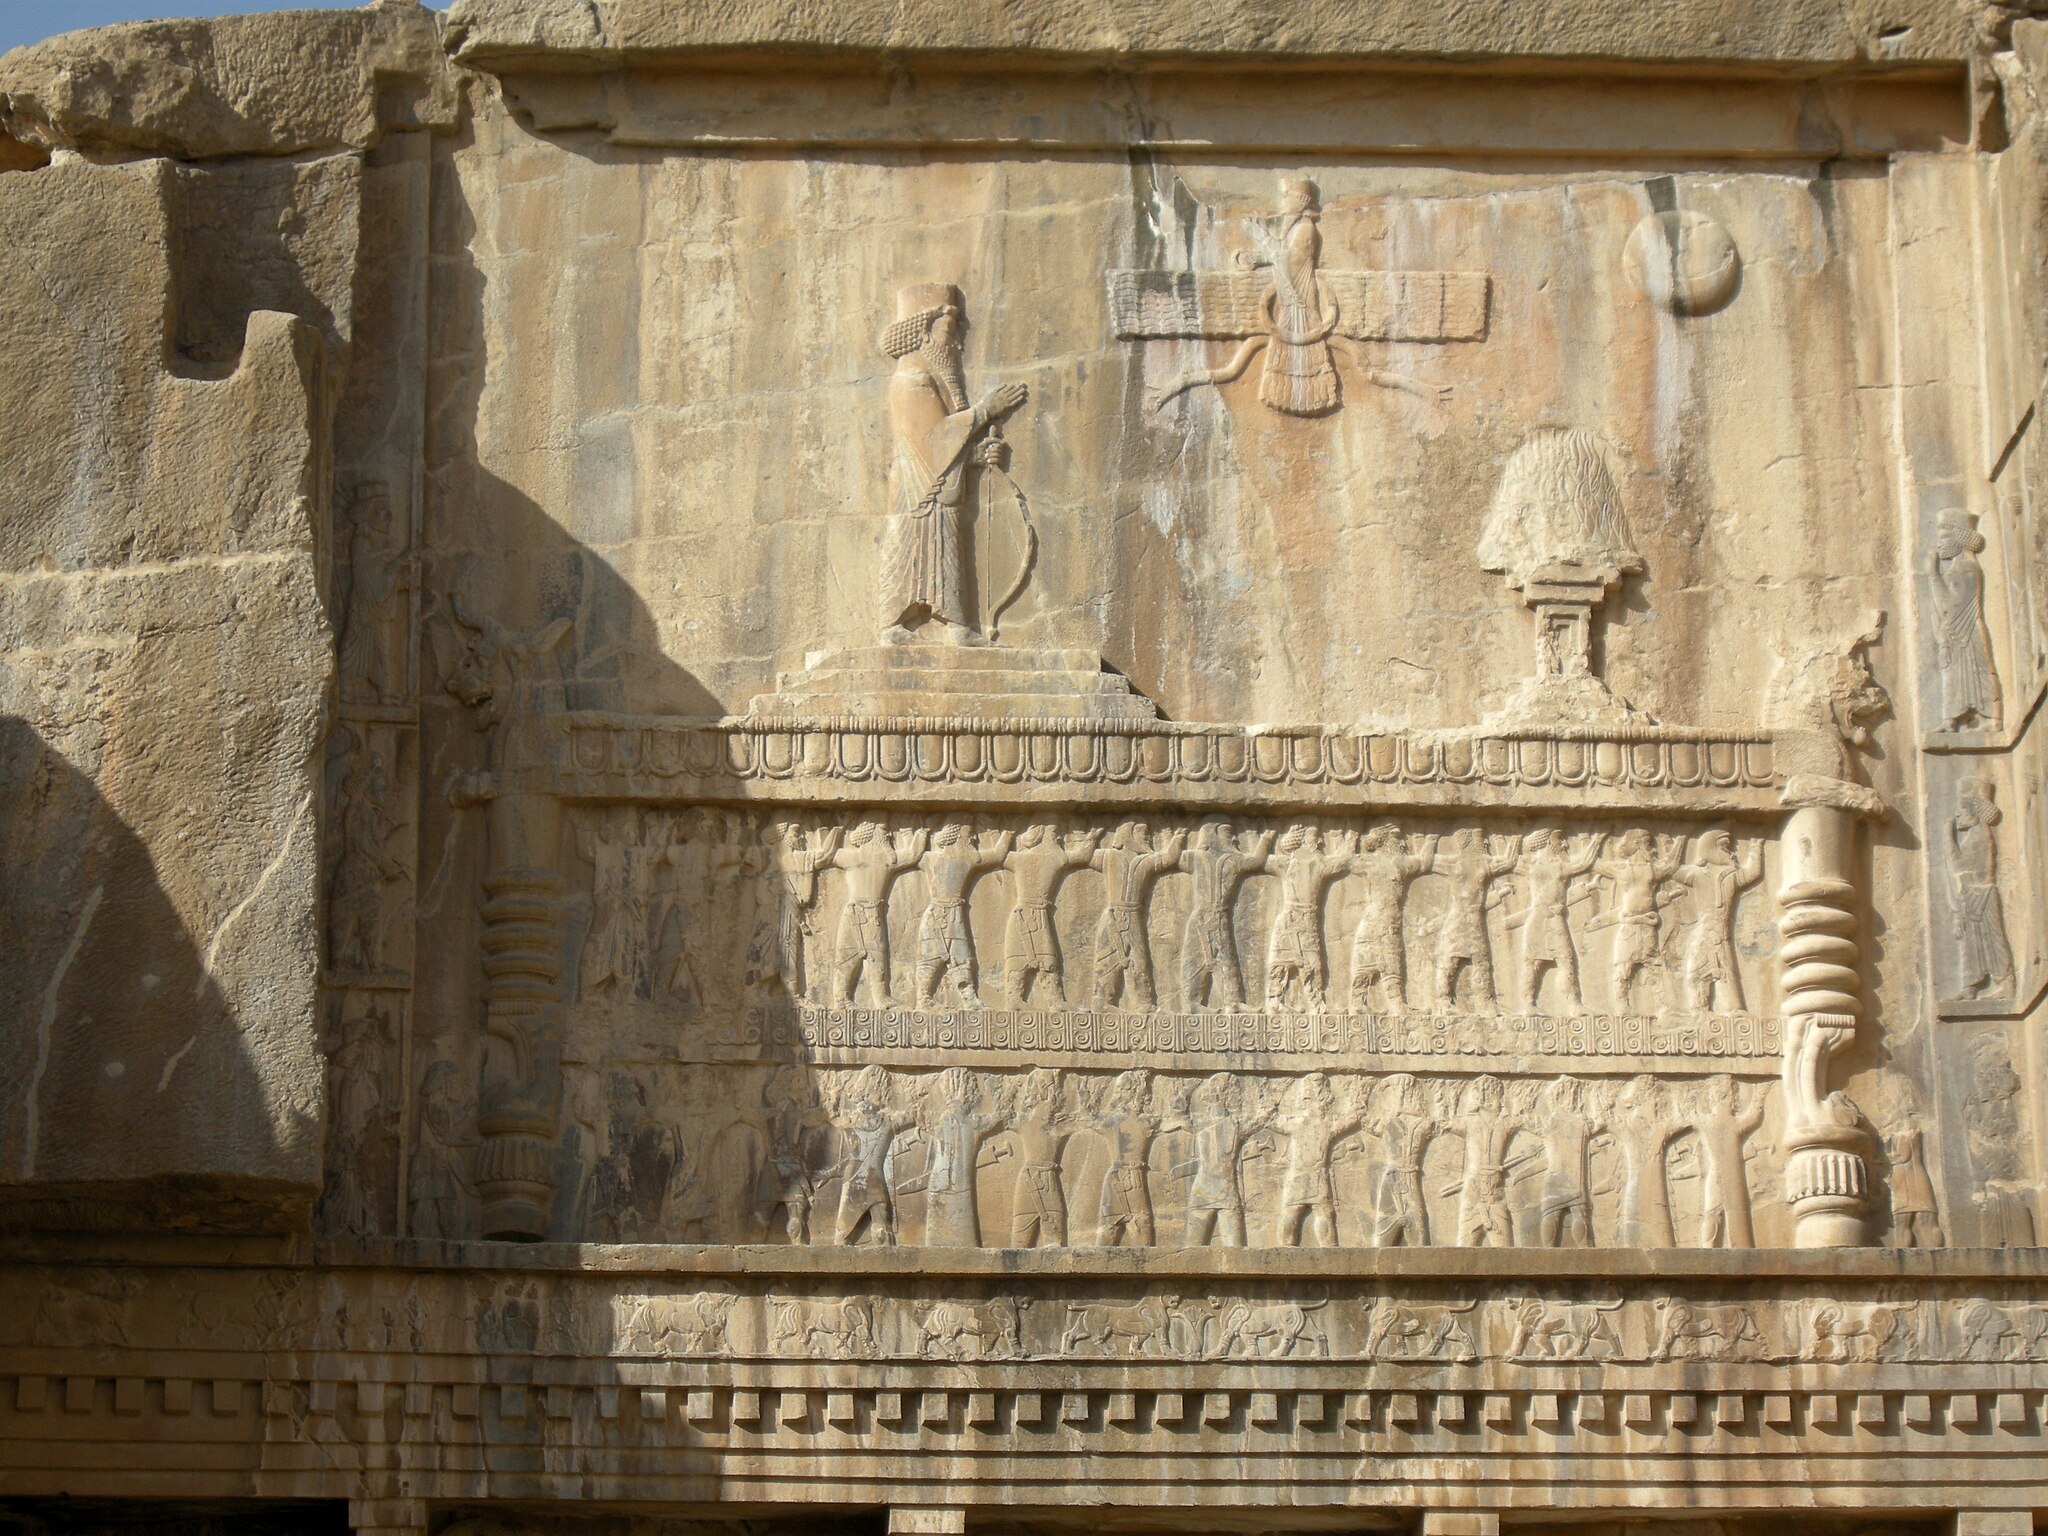
Title: Persepolis Tomb of Artaxerxes III Ochus (r.358-338) Upper Register
Description: Persepolis Tomb of Artaxerxes III Ochus (r.358-338) Upper Register
Date: 2008-06-13 16:58:47
Categories: Tomb of Artaxerxes III, Flickr images reviewed by FlickreviewR 2